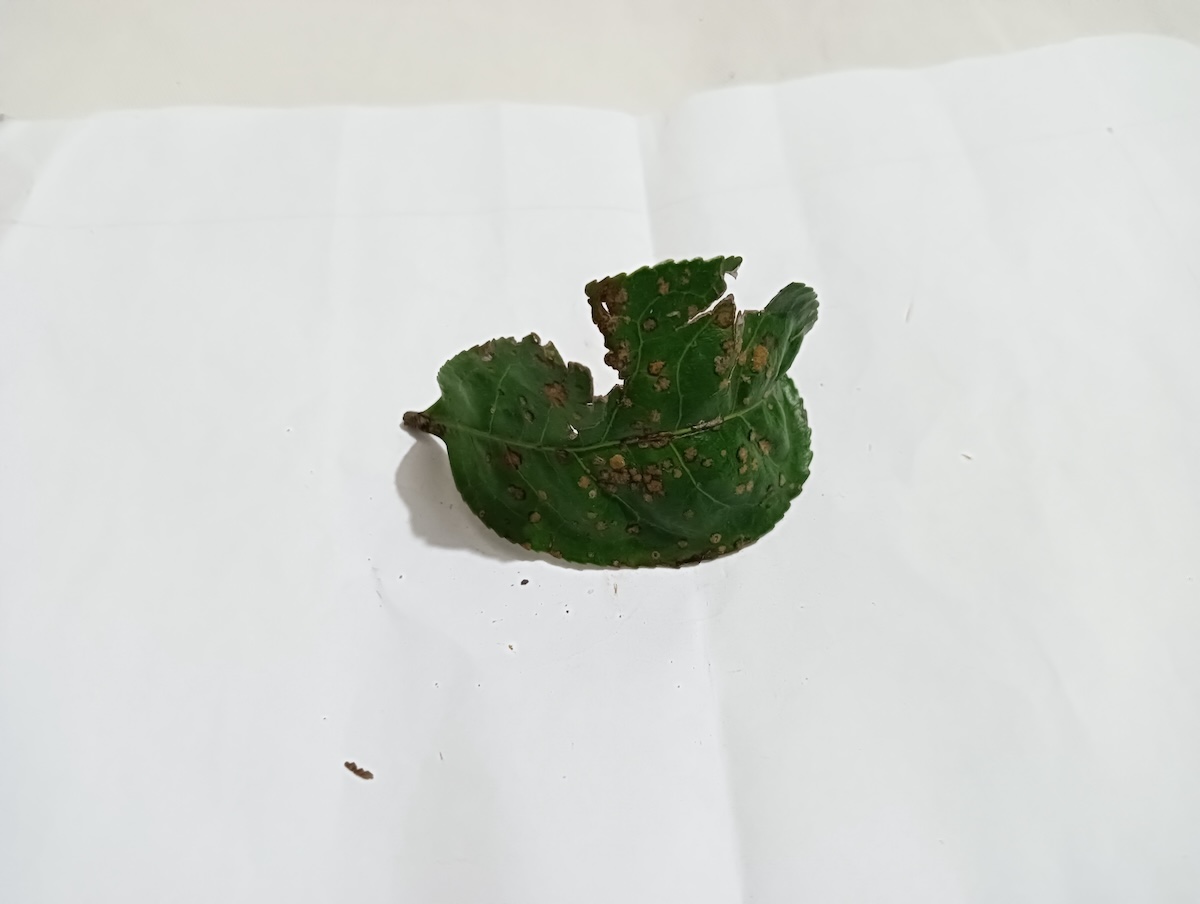
Label: Tea algal leaf spot